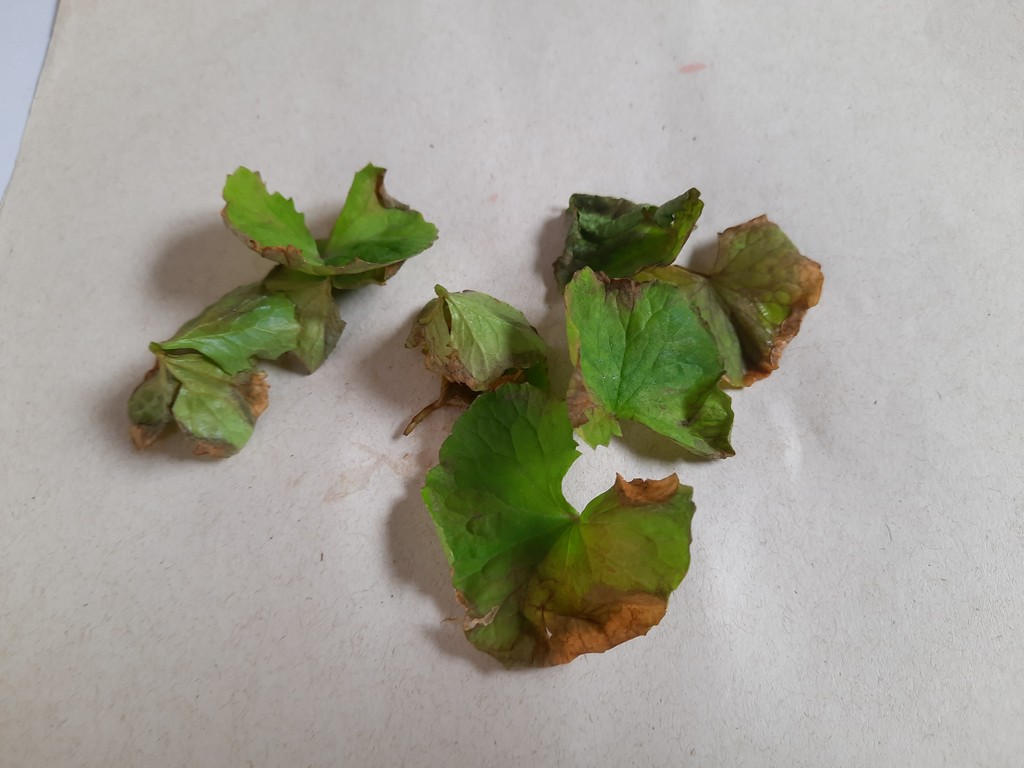
Label: Unhealthy